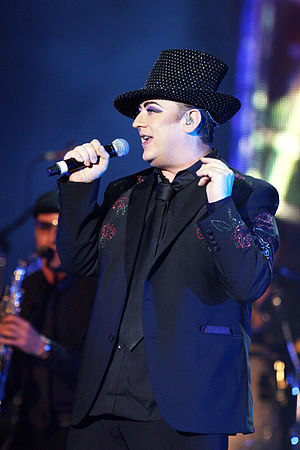
Culture Club
Culture Club er et engelsk band fra 1981, der var en af start 80'ernes mest populære New Wave-grupper med hits som Do you really want to hurt me, Time & Karma Cameleon. Gruppens forsanger, Boy George, blev hurtigt pressens yndling og var i begyndelsen af 80'erne en af de mest fotograferede personer i verden. Gruppen gik i opløsning i 1986. Året efter startede Boy George sin solokarriere med albummet "Sold". I år 2003 blev de gendannet for at fejre deres 20-års-jubilæum. De udgav et nyt Album og turnerede i USA og Europa, men Boy George har senere udtalt, at gnisten var væk, og at han aldrig mere vil gendannes med gruppen igen.